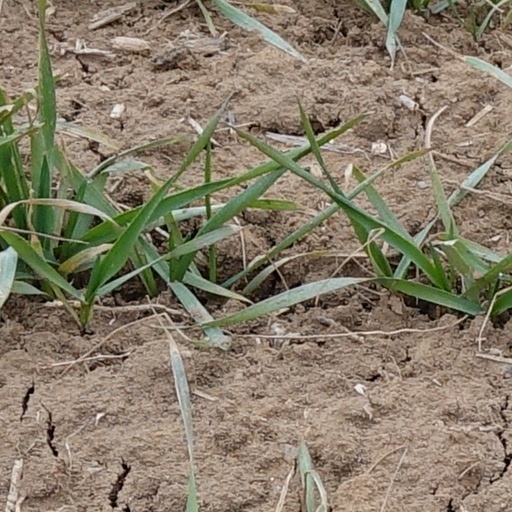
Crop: wheat